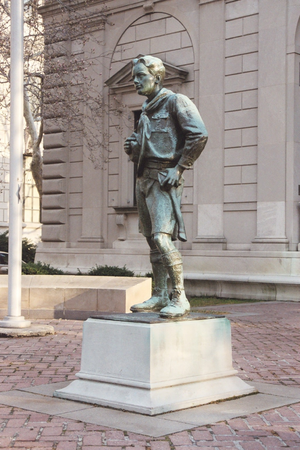
Robert Tait McKenzie dit R. Tait McKenzie, né le 26 mai 1867 en Ontario et mort le 28 avril 1938 à Philadelphie, est un médecin, éducateur et sculpteur canadien.